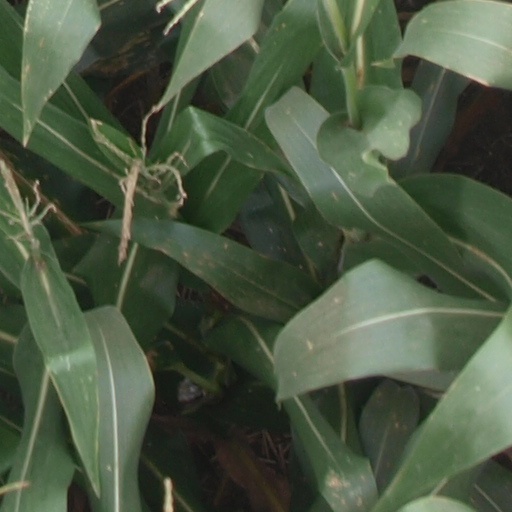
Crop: maize; corn